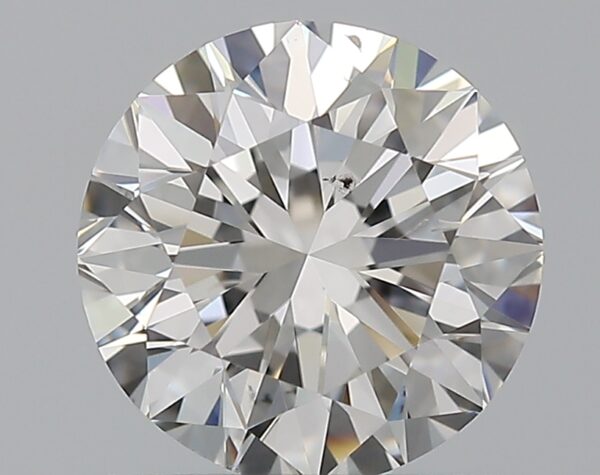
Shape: round
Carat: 0.9
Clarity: VS2
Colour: F
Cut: EX
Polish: EX
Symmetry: EX
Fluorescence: N
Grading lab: GIA
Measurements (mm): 6.16 x 6.19 x 3.87